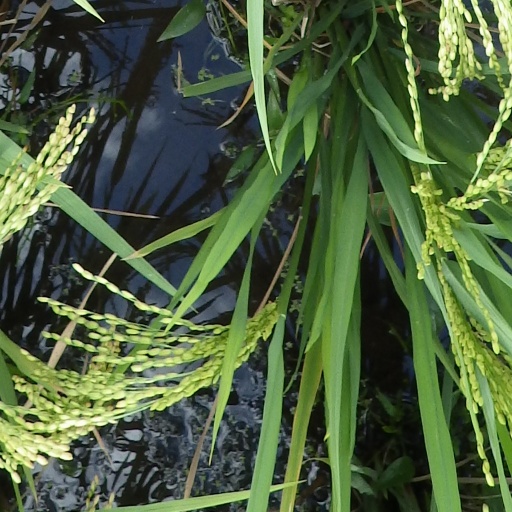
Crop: rice